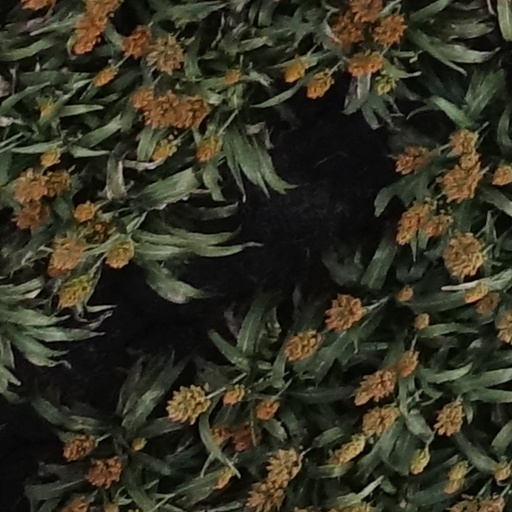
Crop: sorghum